Mishaguji

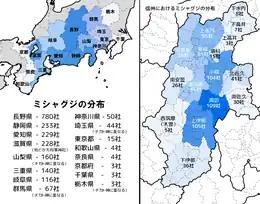
'(Mi)s(h)aguji' shrines by region, based on data collected by Nogiku Imai (in Japanese)

In the early 20th century, folklorists such as Kunio Yanagita and observed similarities between Suwa's Mishaguji worship and "ishigami" / "shakujin" (石神, "stone deity", beliefs centered around unusual or spiritually charged stones) traditions found elsewhere in east and central Japan, as well as roadside deity cults such as Sai-no-Kami and Dōsojin, found in parts of the Kantō and Kinki regions. These scholars proposed that such beliefs formed part of a widespread, interconnected religious complex, leading to the adoption of the broad category "Mishaguji belief" (ミシャグジ信仰, "Mishaguji-shinkō") to encompass these various traditions. While this classification was widely accepted through much of the 20th century, more recent scholarship has emphasized the need to distinguish Suwa’s Mishaguji from other, superficially similar local cults.